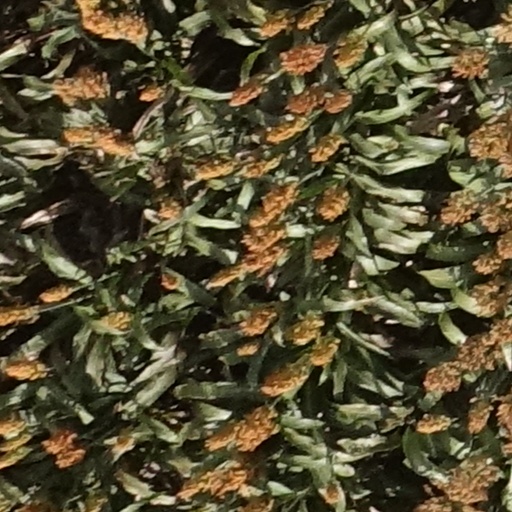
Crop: sorghum